Schneppenbach

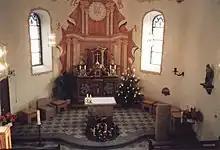
Hauptstraße 39 – Saint John the Baptist's Catholic Church

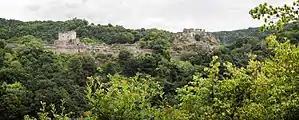
Across the Hahnenbach valley – Schmidtburg ruin

The chapel in Schneppenbach, which stands under monumental protection, was built in 1768 by the Salm-Kyrburg court master builder Johann Thomas Petri, whose plans also yielded many lordly buildings dating from the 18th century in the Kirn area. The Schmidtburg castle ruin is considered Schneppenbach's foremost landmark and is one of the biggest of the Rhenish castle complexes, and also one of the most important cultural monuments. After excavations and shoring-up work on the ruin that had been almost thoroughly overgrown, visitors now have a clear picture of the imposing complex's size and former importance. Up above the village, at 568 m and right next to the legendary Teufelsfels ("Devil's Crag") stands a lookout tower bearing the same name as this quartzite butte in the Lützelsoon. The Herrenberg Slate Quarry has since 1976 been a show mine with a fossil museum. Also found in Schneppenbach is a La Tène-era Celtic heights settlement called the Altburg.